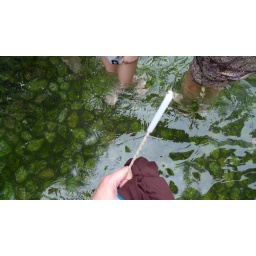
walk in the water holding a candle